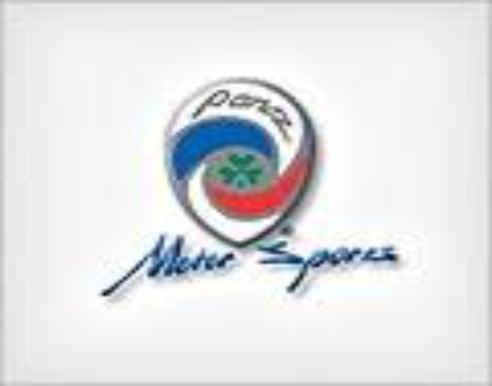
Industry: Clothes